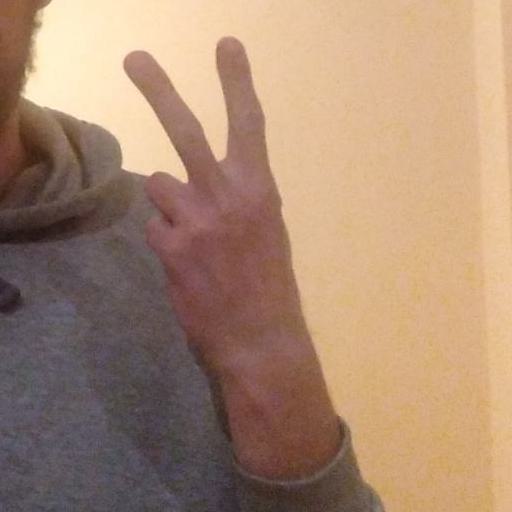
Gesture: peace_inverted